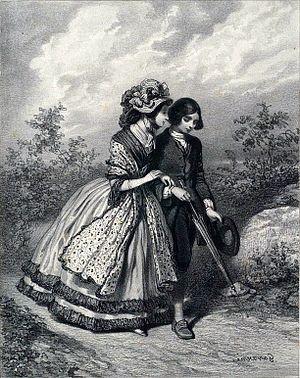
Jean-Jacques Rousseau, né le 28 juin 1712 à Genève et mort le 2 juillet 1778 à Ermenonville, est un écrivain, philosophe et musicien genevois francophone. Orphelin de mère très jeune, sa vie est marquée par l'errance. Si ses livres et lettres connaissent à partir de 1749 un fort succès, ils lui valent aussi des conflits avec l'Église catholique et Genève qui l'obligent à changer souvent de résidence et alimentent son sentiment de persécution. Après sa mort, son corps est transféré au Panthéon de Paris en 1794.